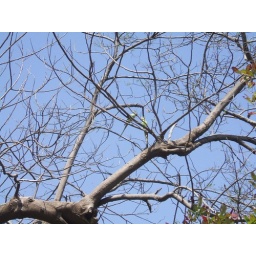
Two Little Birds sitting in a tree k i s s i n g.